Gustave de Beaumont

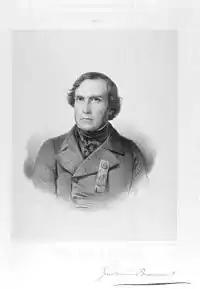
Portrait of Gustave de Beaumont, published in 1848

Gustave de Beaumont married Clémentine de Lafayette (the granddaughter of the French general and nobleman) in 1836. Beaumont wrote a second book entitled "Ireland" about two journeys he had made to the area, one with Tocqueville in 1835, and another with his wife in 1837. Under the July Monarchy, Beaumont was elected deputy for Mamers in the Sarthe in December 1839. His friendship with Tocqueville was dwindling at this time due to political disagreements, and Beaumont's support of a newspaper called "Le Siècle" caused their differences to come to a head when he refused to accompany Tocqueville and some friends in the adventure of another daily paper. This rift did not destroy their friendship, but the two did not speak to each other for quite some time.